Domiciano Cavém

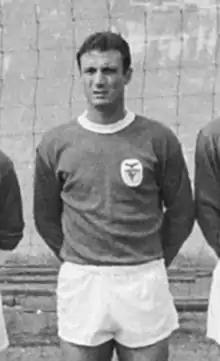
Cavém with Benfica in 1965

Domiciano Barrocal Gomes Cavém (21 November 1932 – 12 January 2005) was a Portuguese footballer who played mainly for Benfica in several positions, but mostly as a left winger or right-back.